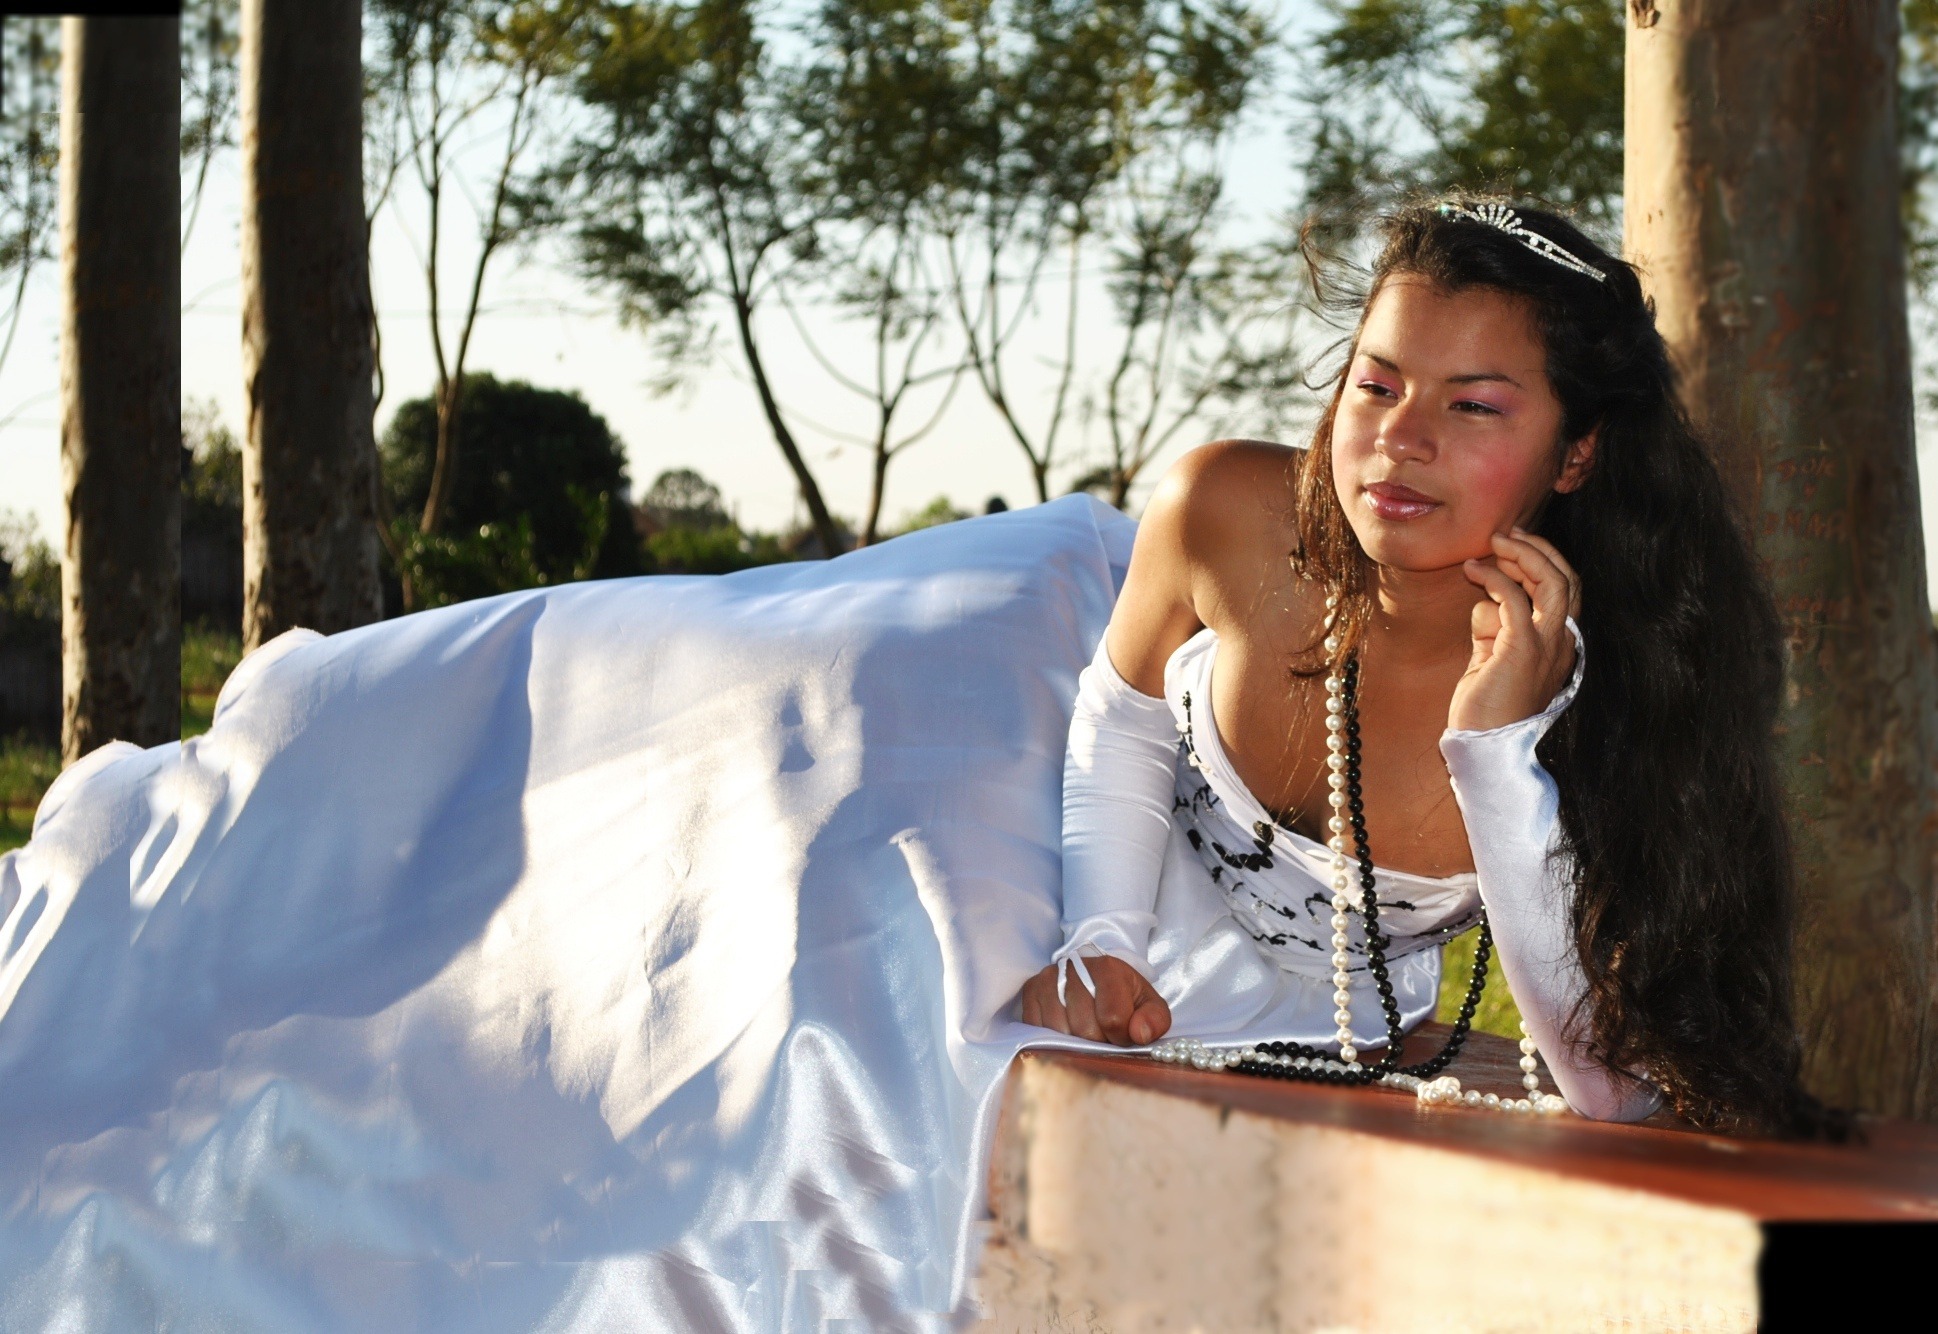
person, girl, thinking, model, spring, sitting, think, season, long hair, dark hair, lying down, outdoors, face, hands, reflecting, photograph, look, bella, photo shoot, looking at, reflective look, long dress, brunette face, female brown, brown skin, pensive princess